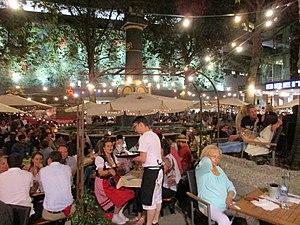
Stuttgarter Weindorf
La fête du vin de Stuttgart est une fête traditionnelle annuelle des vins du Bade-Wurtemberg, en Allemagne. Fondée en 1976 dans le centre historique de Stuttgart, elle est une des plus importantes fêtes traditionnelles allemande des vins, avec plus d'un million de visiteurs durant 12 jours, du dernier mercredi d'août au début septembre.
Un bar à vin est une variante de bar-restaurant, spécialisé dans la dégustation de vins, pour les amateurs oenophiles.